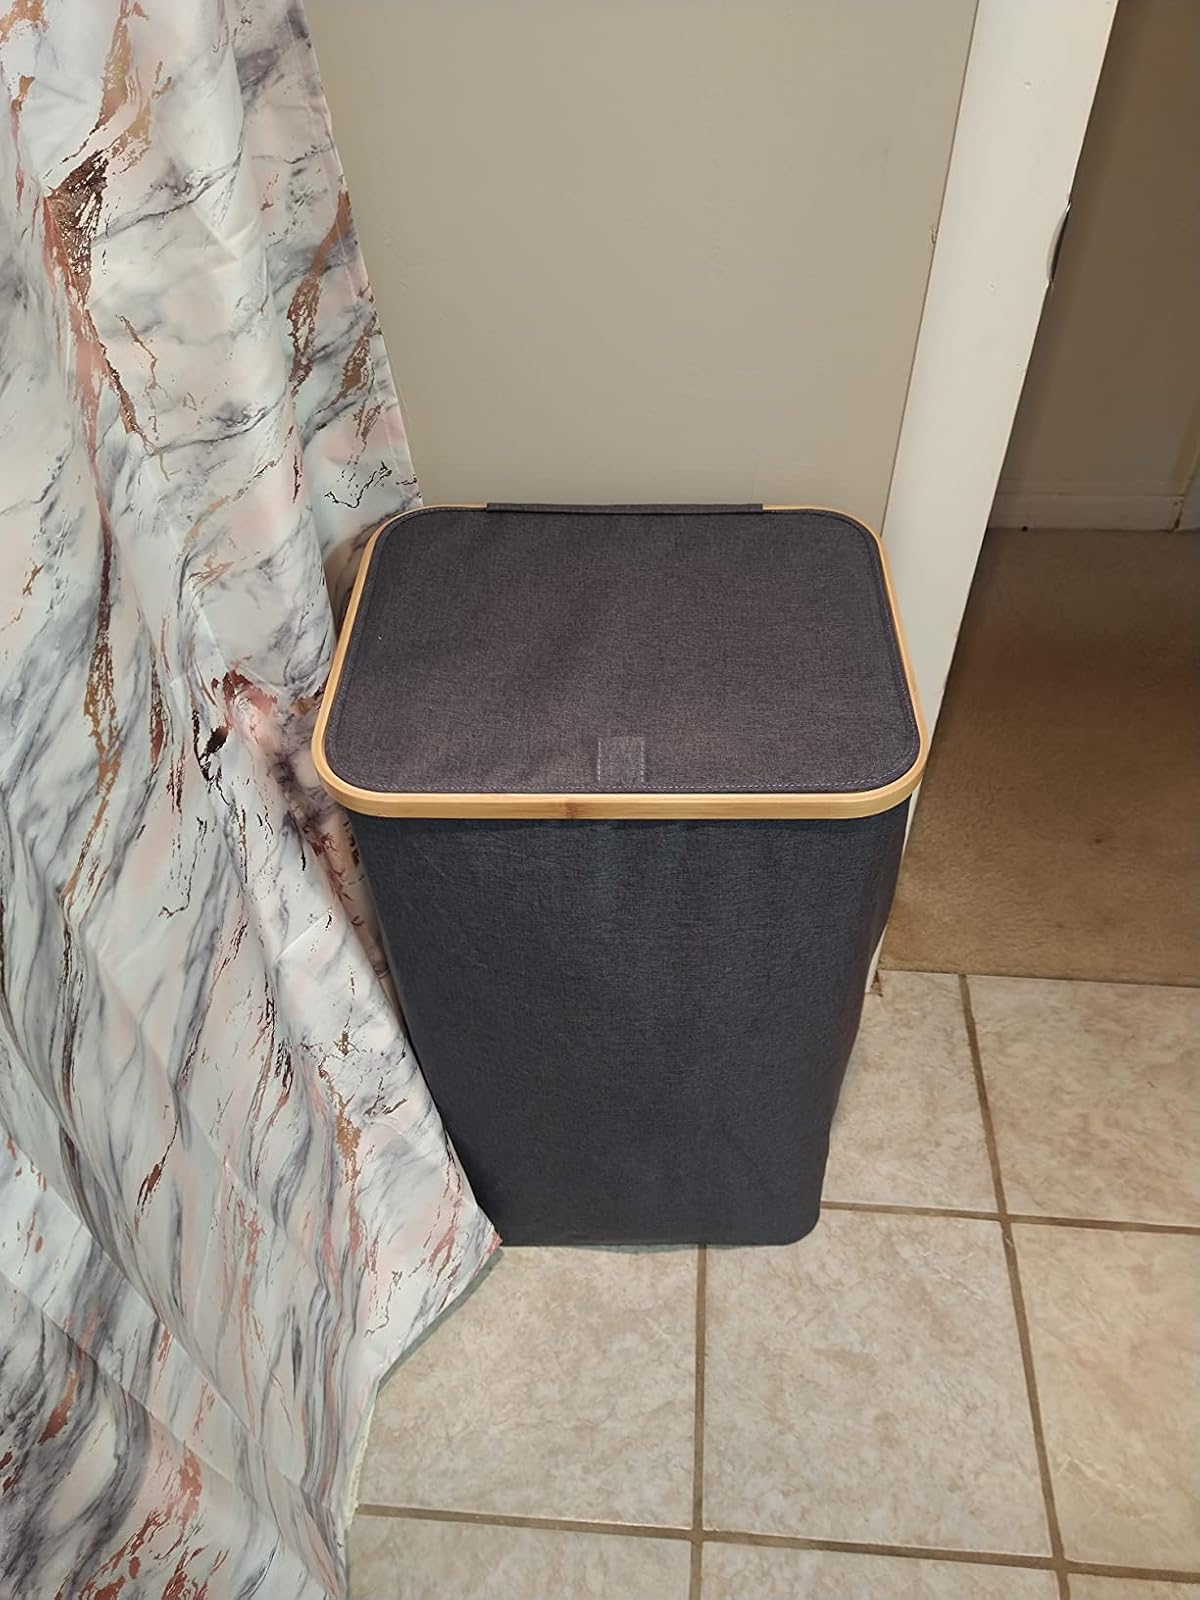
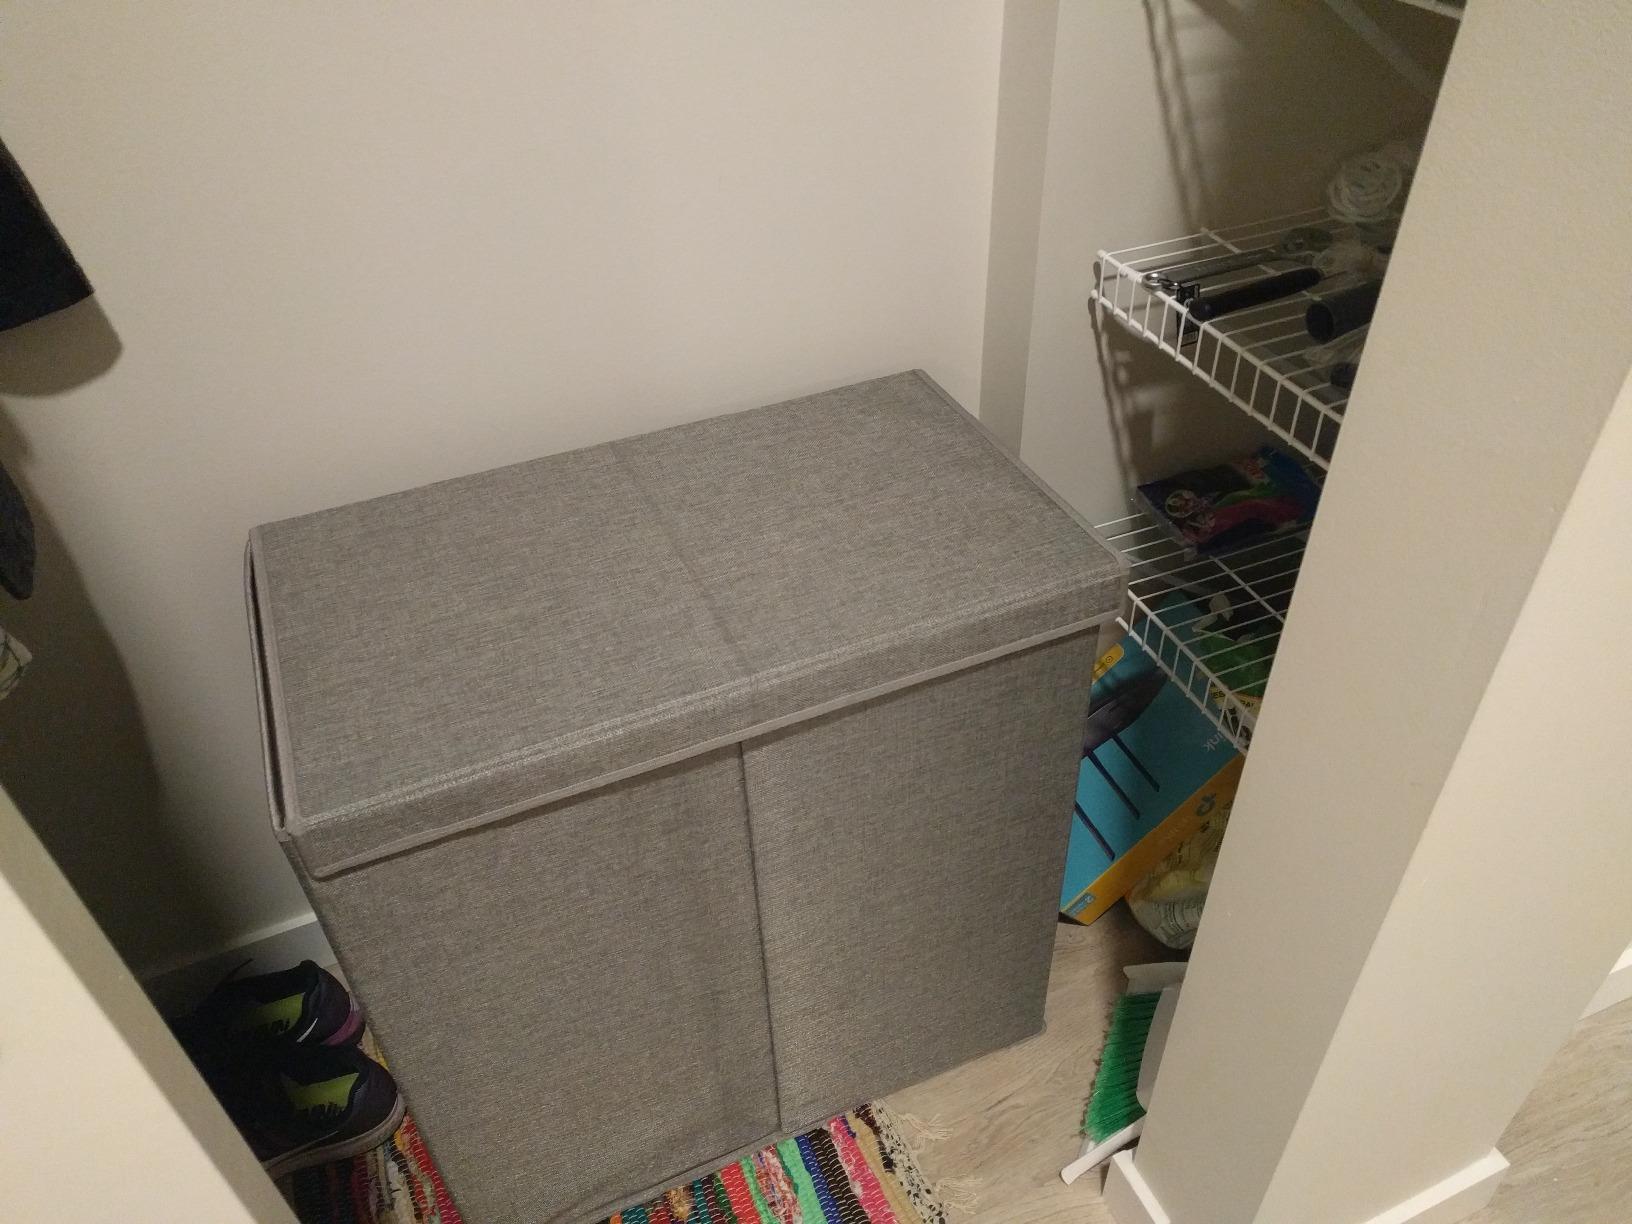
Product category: items_hamper
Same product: no